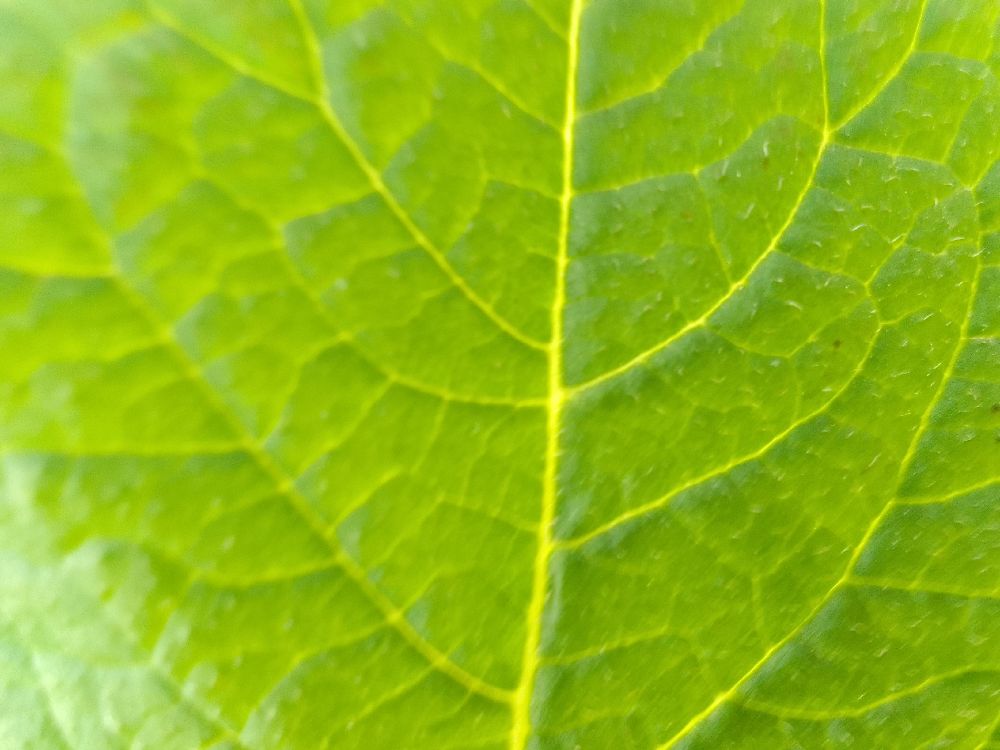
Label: Healthy